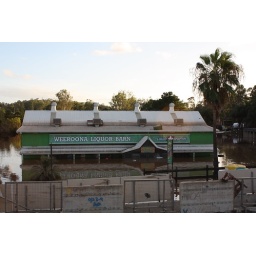
Liquore store in Goodna - the water was almost completely covering the roof 12-24 hours earlier.